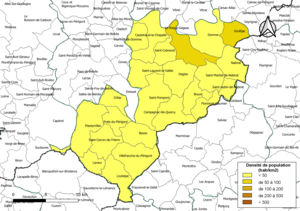
Carte des densités de population (millésimée 2016) des communes de la communauté de communes la Communauté de communes de Domme-Villefranche du Périgord, département de la Dordogne, France. Composition au 1er janvier 2019.
La communauté de communes de Domme-Villefranche du Périgord est une structure intercommunale française située dans le département de la Dordogne, en région Nouvelle-Aquitaine. Elle prend effet le 1ᵉʳ janvier 2014.